758th Tank Battalion (United States)

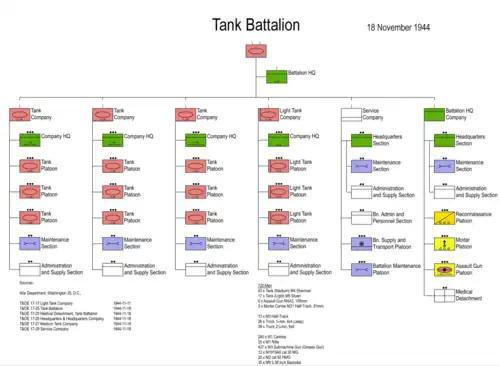
World War II Tank Battalion Structure – November 1944.

The African elephant remains the insignia of the unit and has led to their nickname "The Tusker Regiment". Today they are known as the "Desert Rogues."